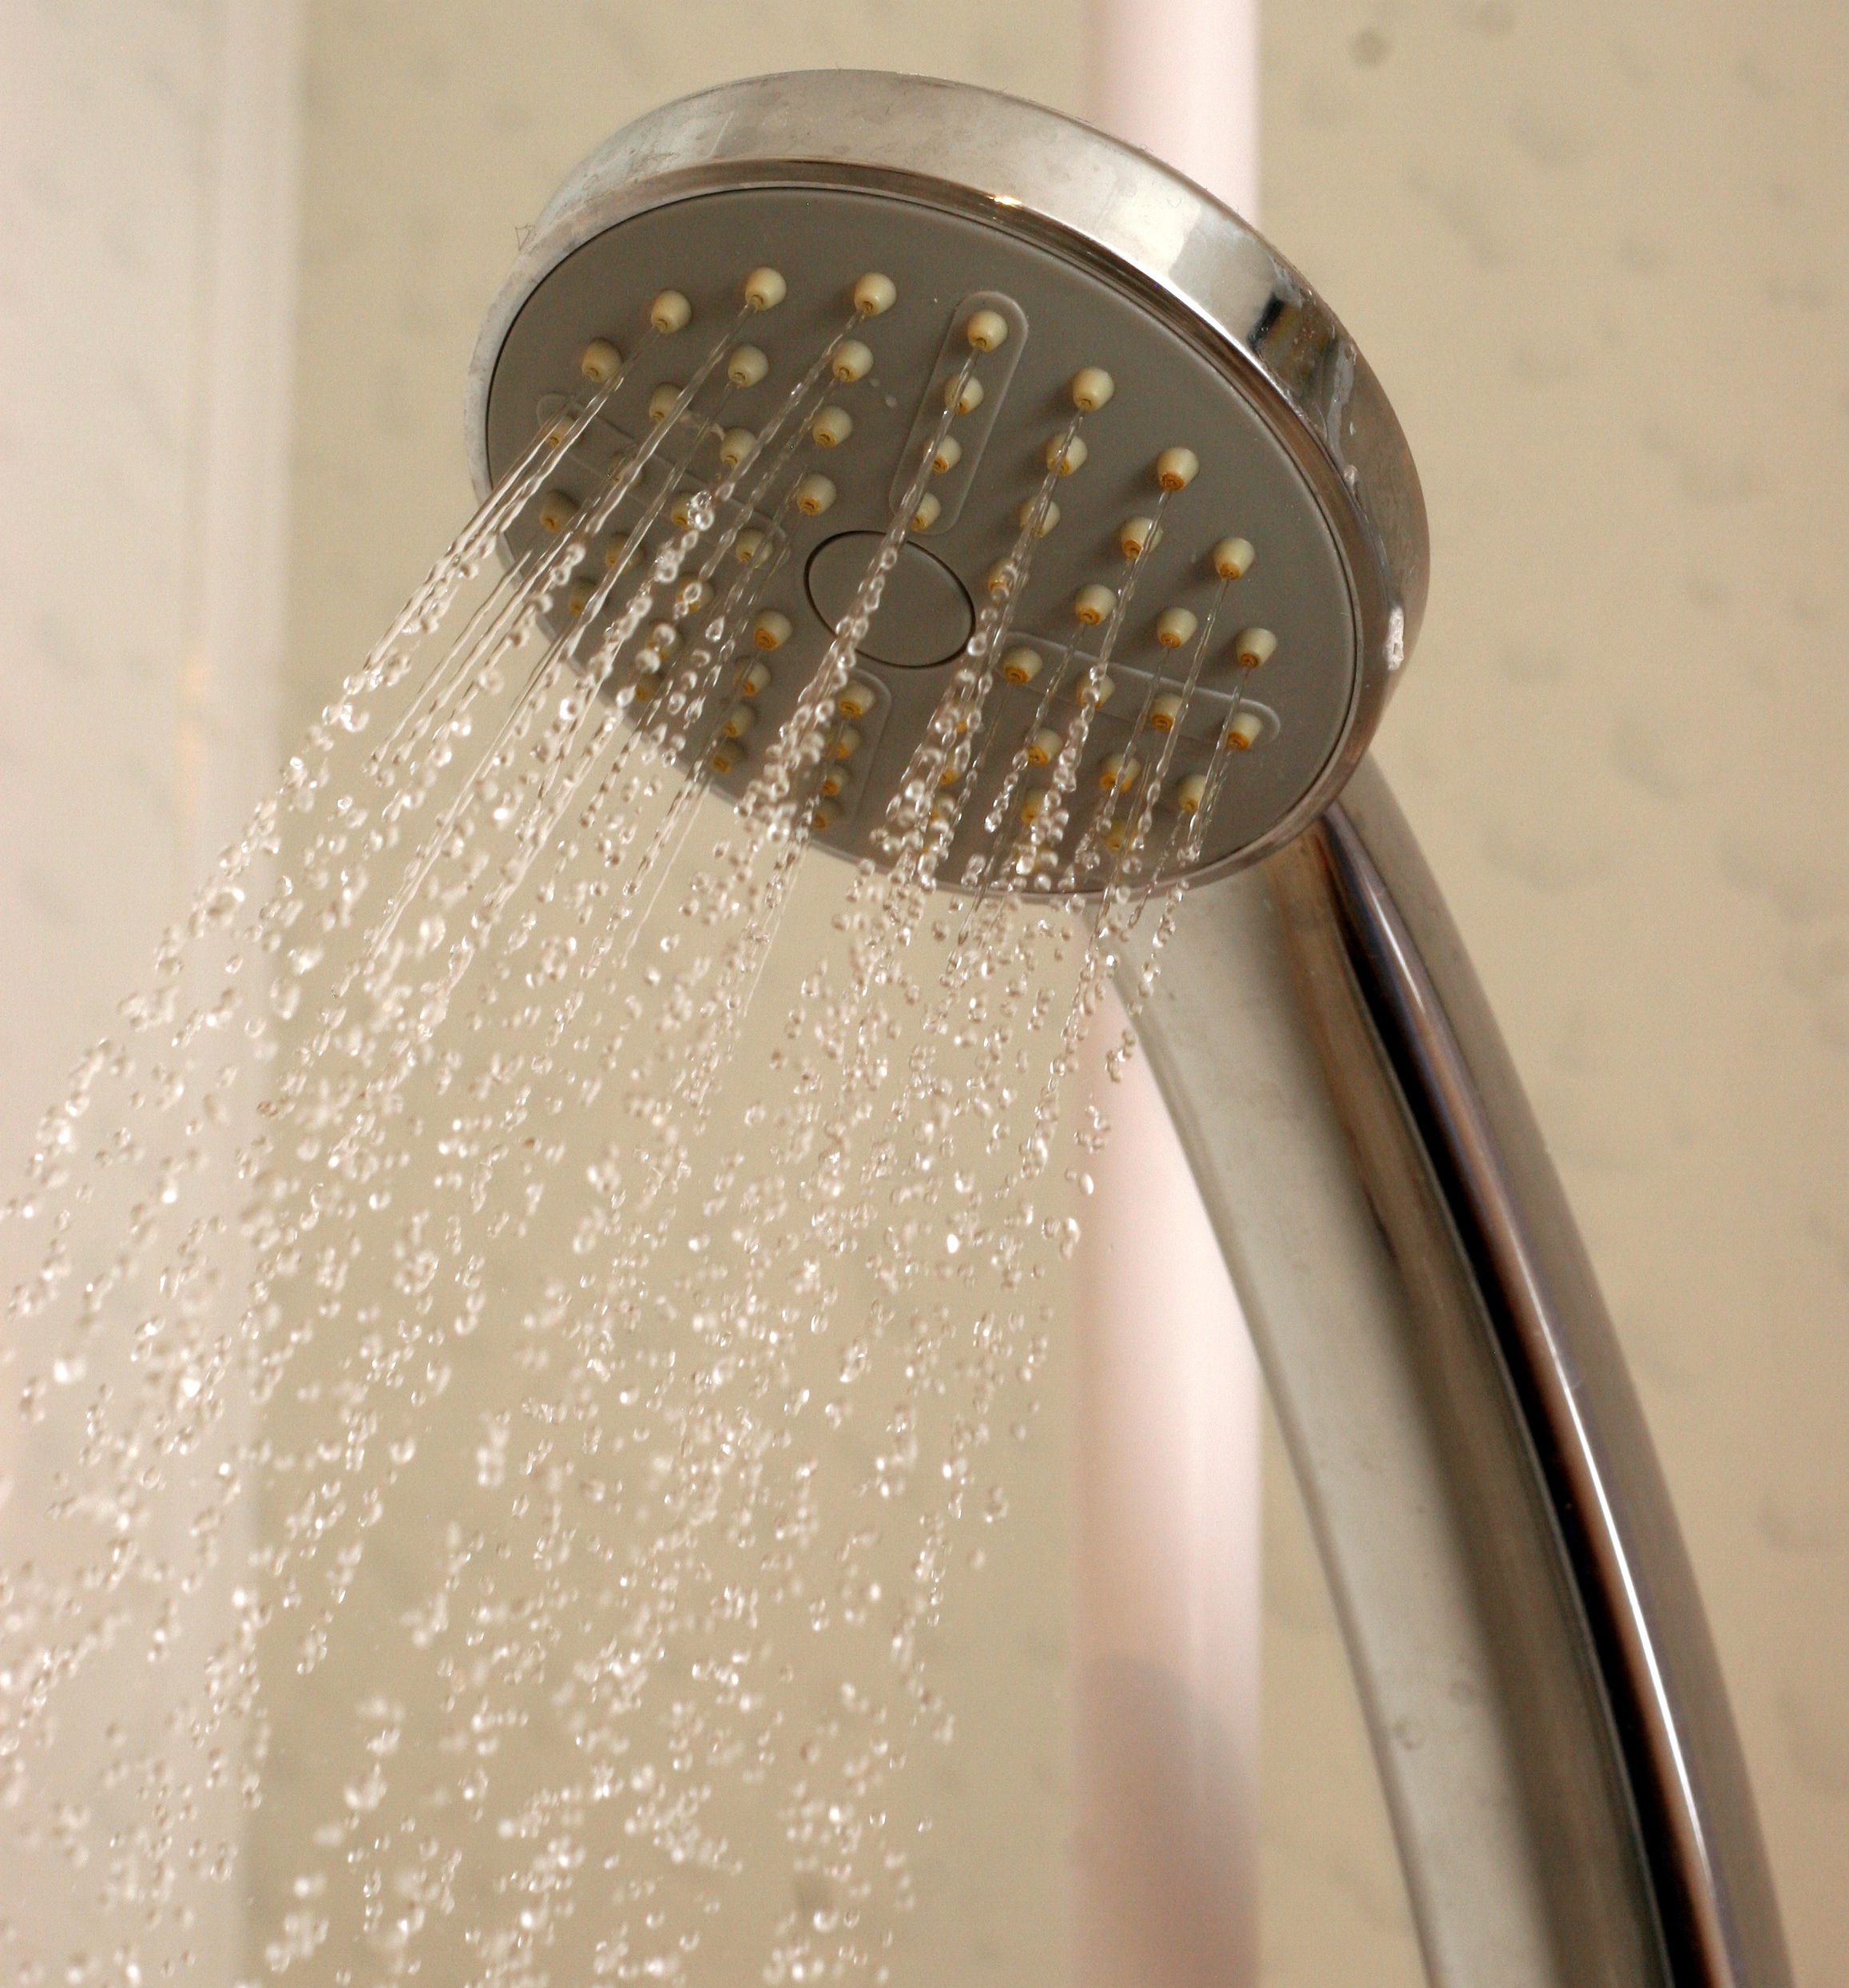
water, wet, stream, wash, lighting, pouring, bathroom, tap, brass, light fixture, shower, plumbing fixture